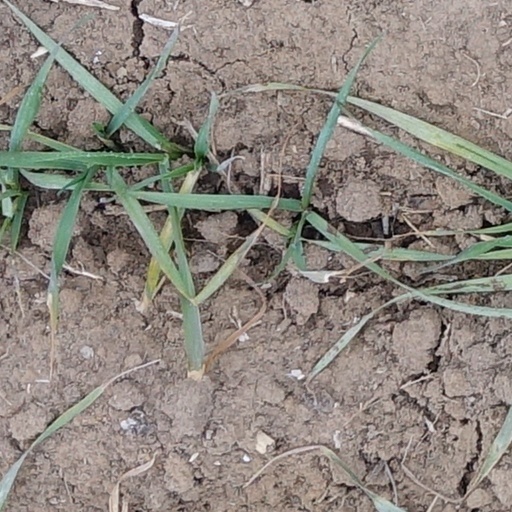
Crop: wheat